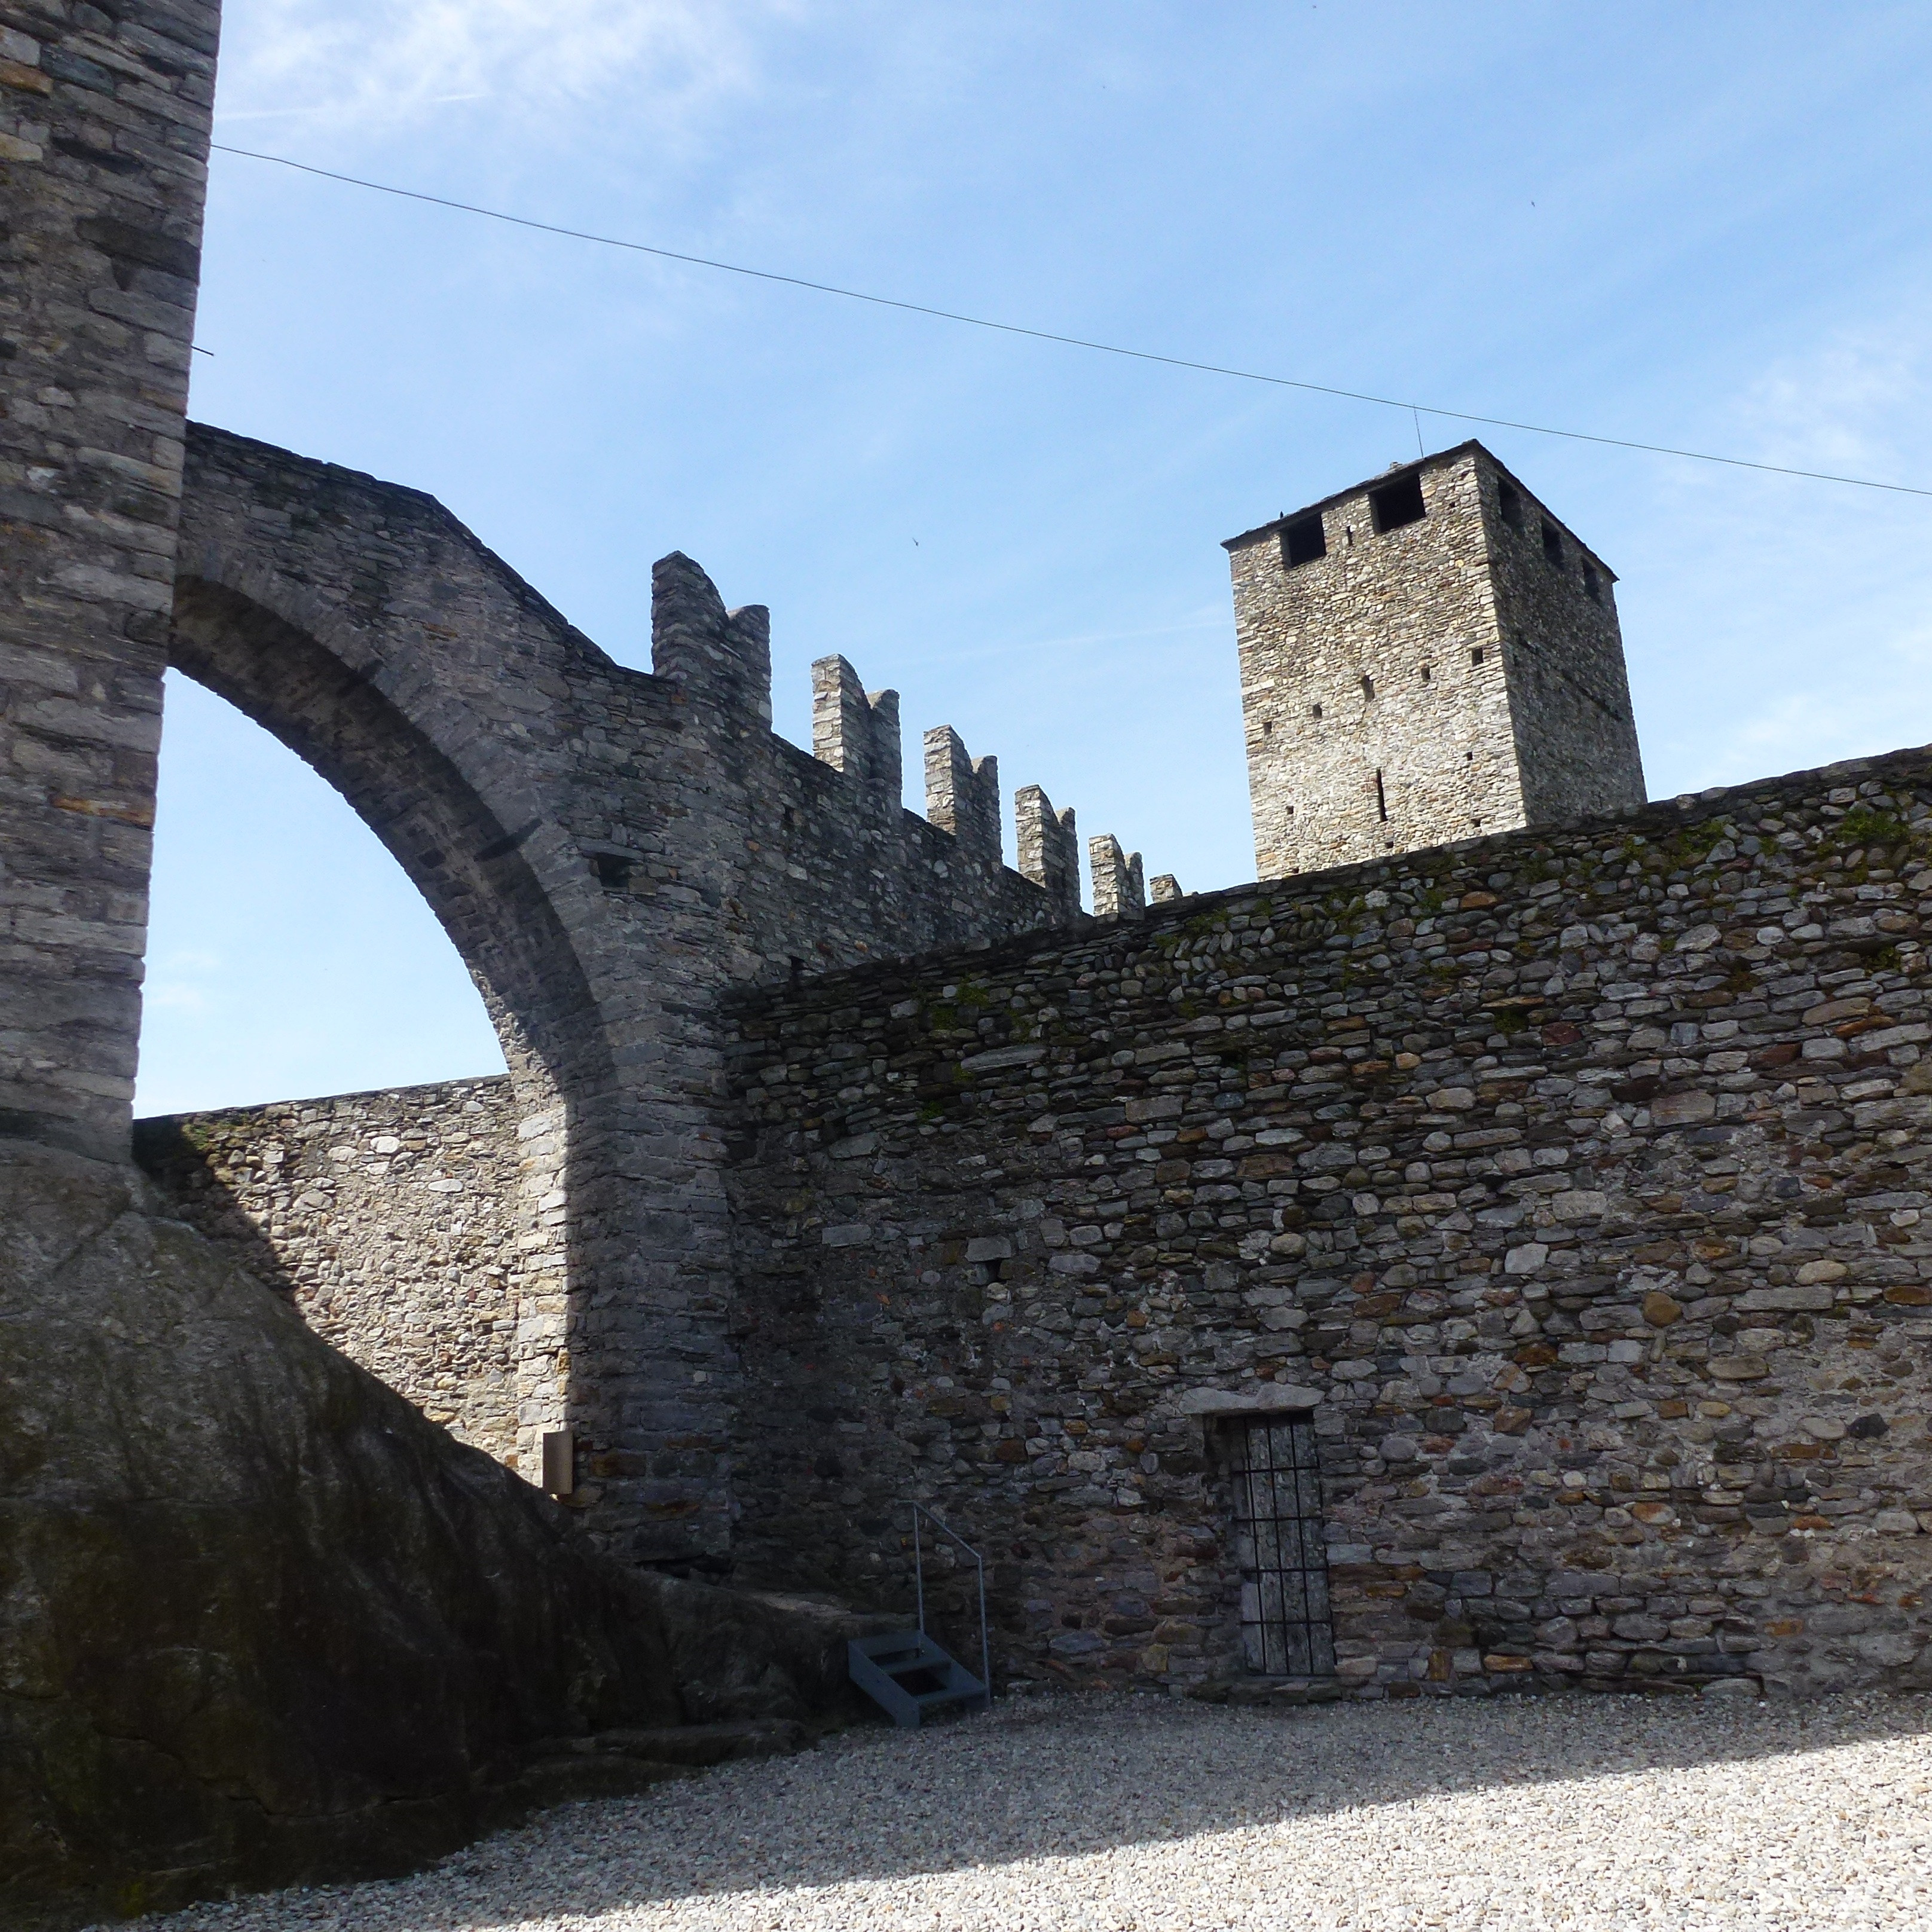
rock, architecture, building, wall, tower, castle, fortification, places of interest, fortress, towers, ruins, knight, monastery, switzerland, history, tourist attraction, middle ages, imposing, enormous, bellinzona, castelgrande, battlements, ticino, knight's castle, ancient history